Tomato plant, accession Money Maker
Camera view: vertical (180 deg); turntable rotation: 150 degrees
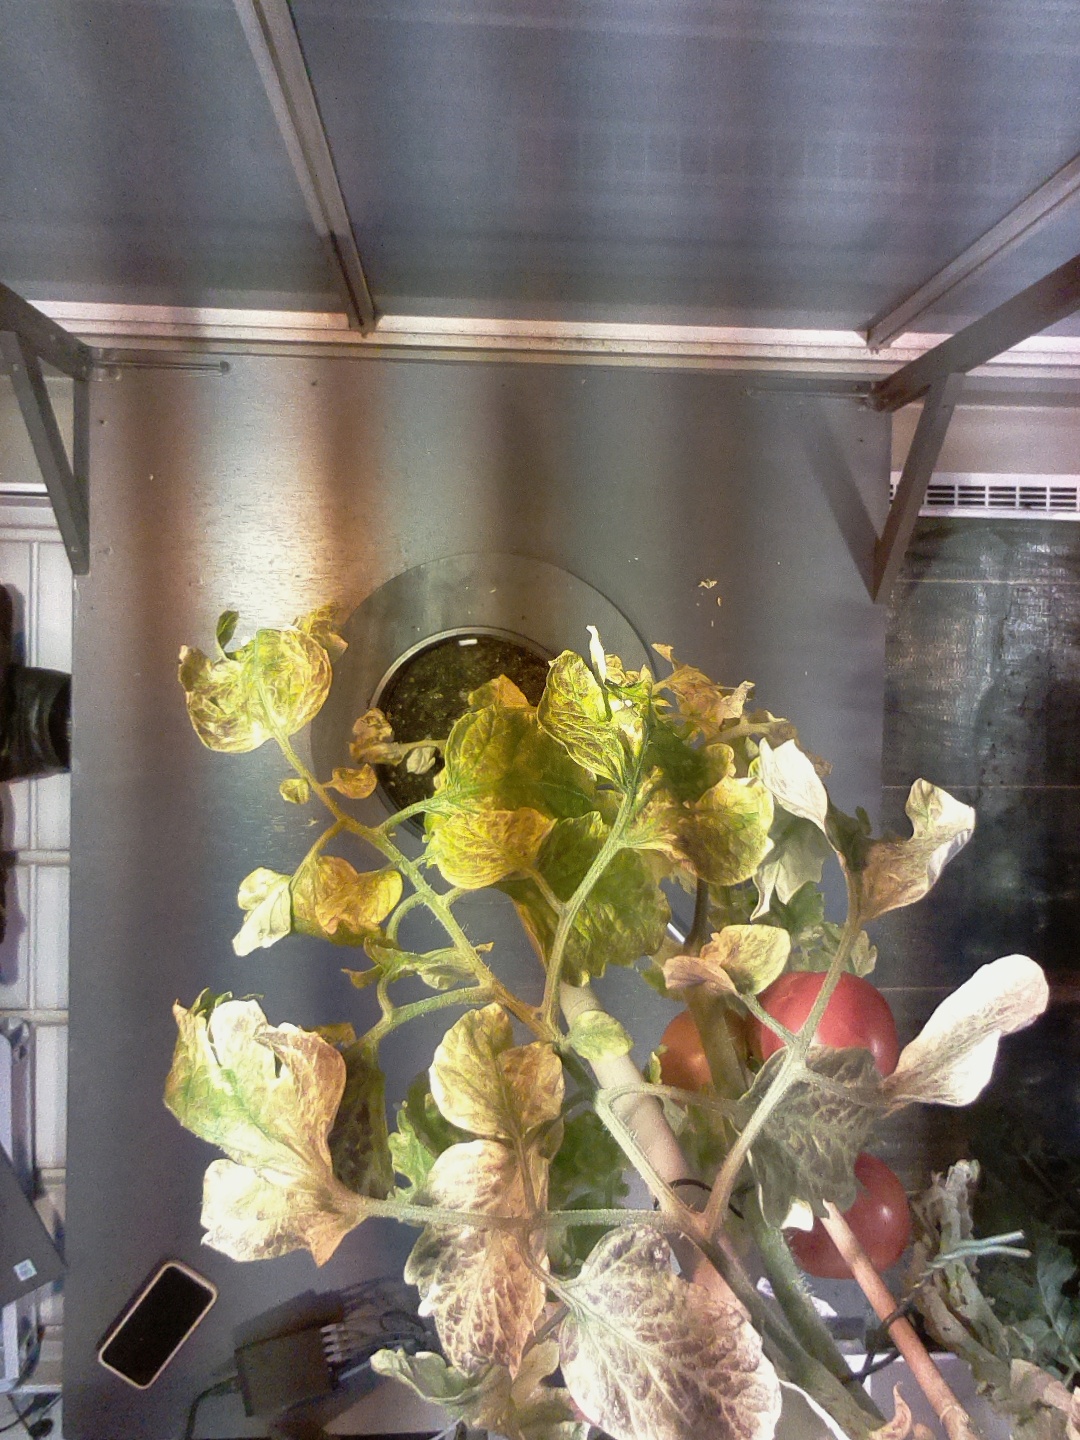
BBCH growth stage 86: 60%-70% of fruits show typical fully ripe color